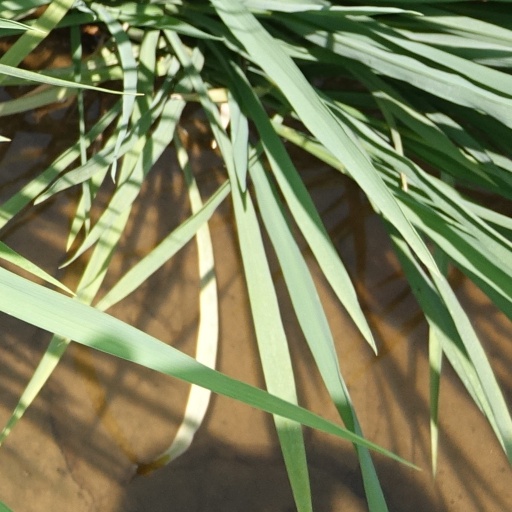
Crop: rice